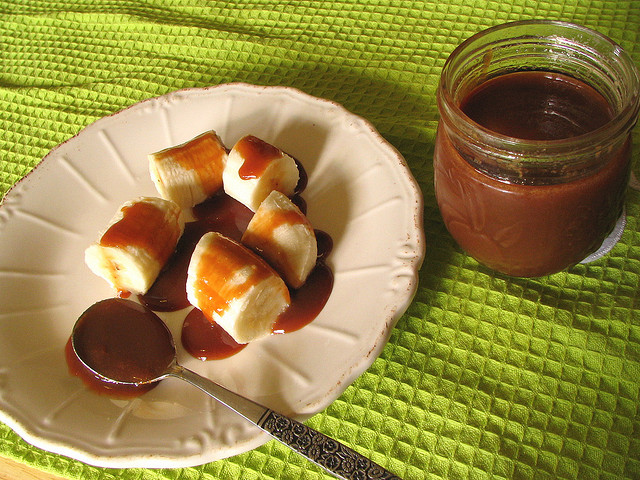
user: Given an image and a question. Answer the question in a short answer. Question: What is the flavor of the liquid in this jar? Short Answer:
assistant: caramel